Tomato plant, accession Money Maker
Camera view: vertical (180 deg); turntable rotation: 210 degrees
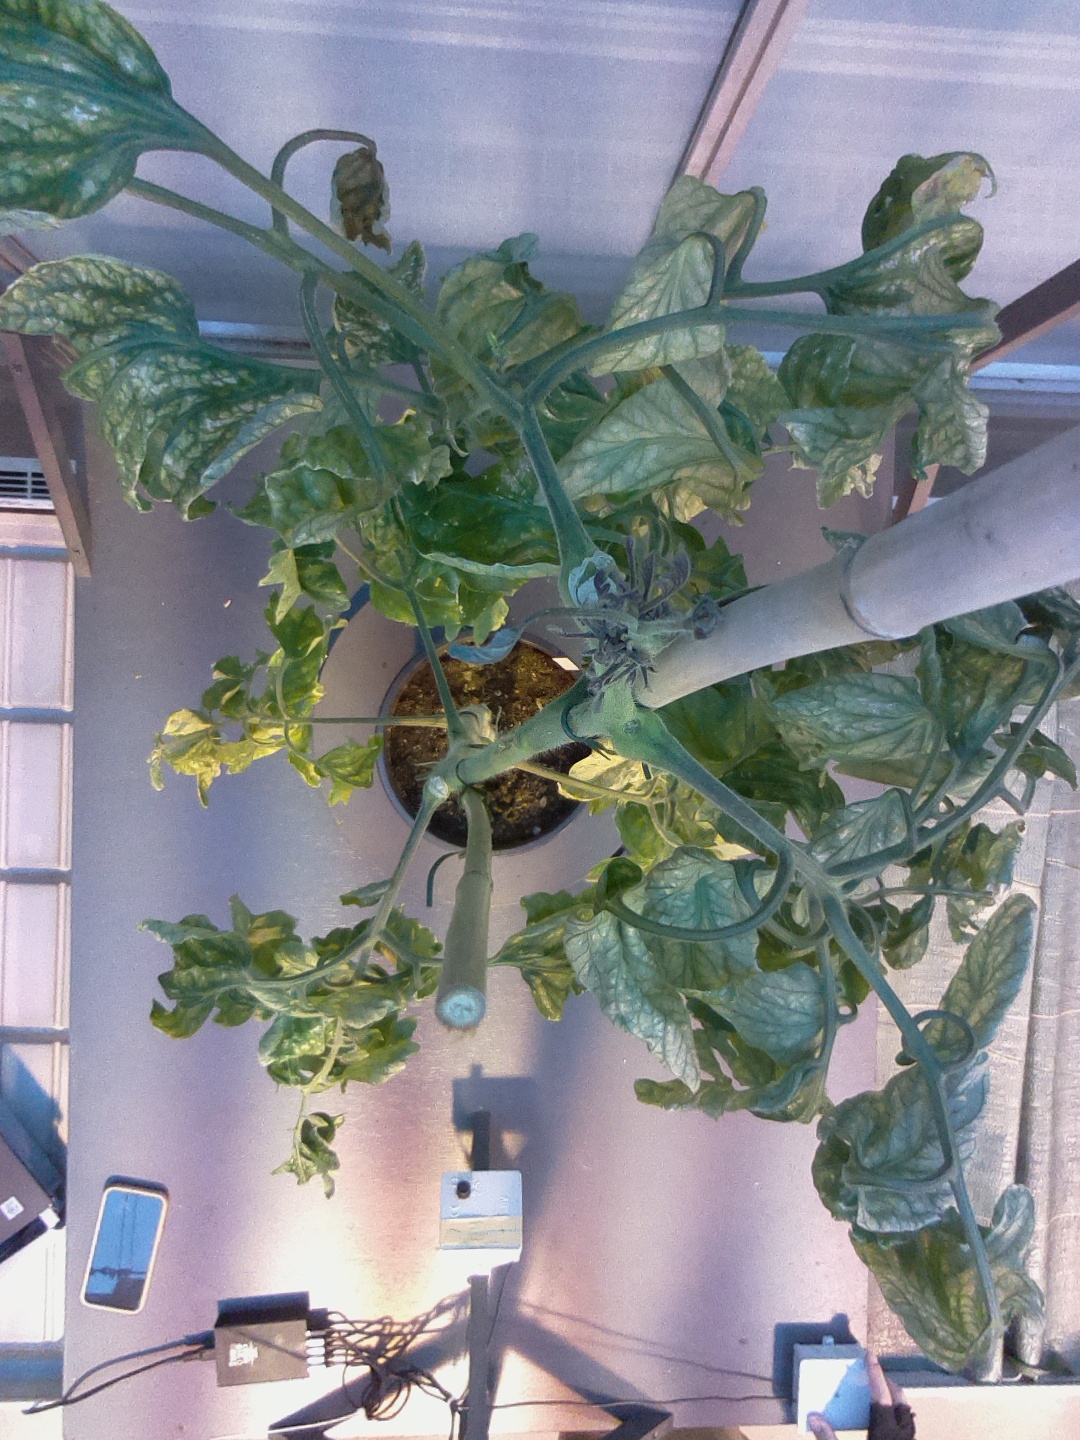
BBCH growth stage 29: 90%-100% Side shoots formed